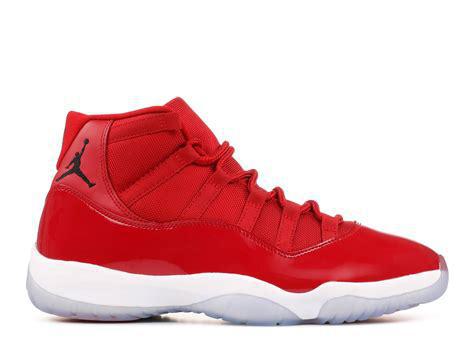
Brand: Jordan
Model: 11 Retro